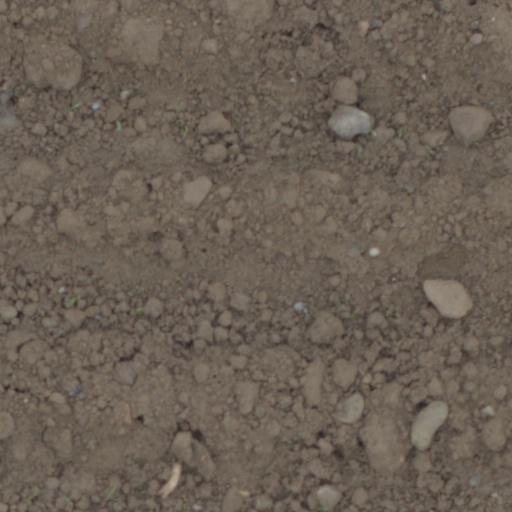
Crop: wheat